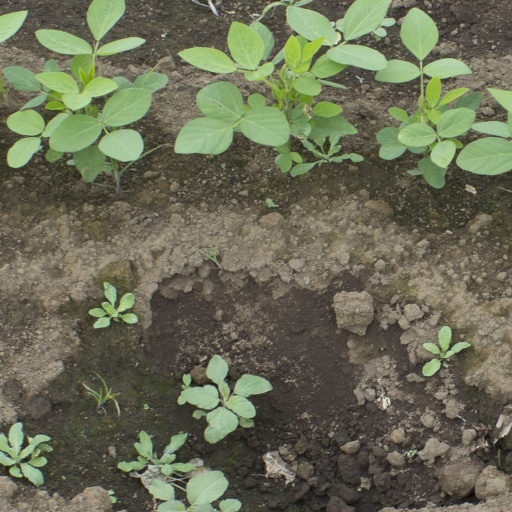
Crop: soybean